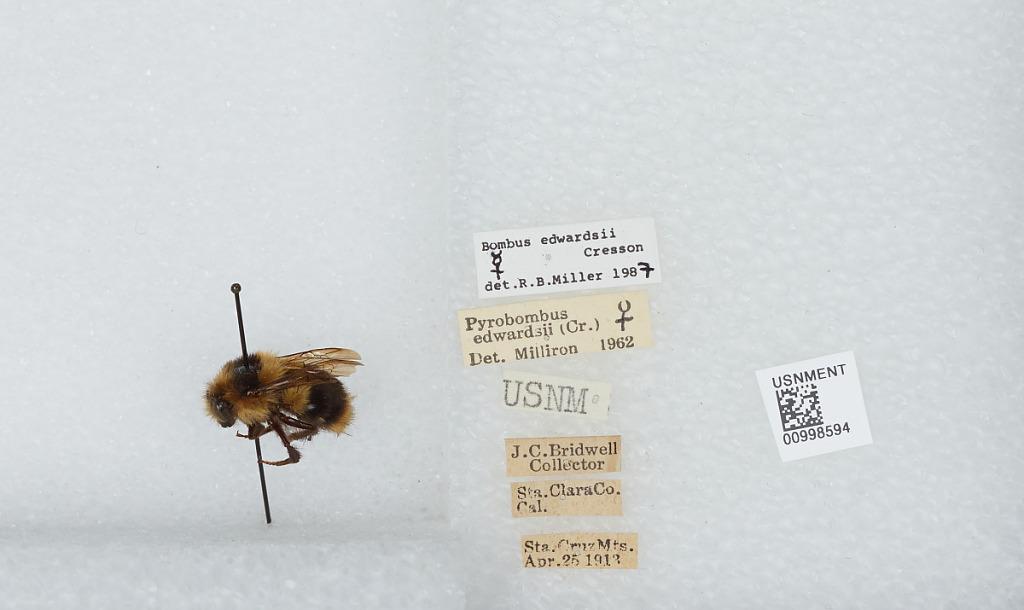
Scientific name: Bombus (Pyrobombus) melanopygus Nylander
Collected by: J. Bridwell
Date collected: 1913-4-25
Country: United States
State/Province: California
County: Santa Clara
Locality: Santa Cruz Mountains
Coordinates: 37.12, -121.85
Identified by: Miller, R. B.